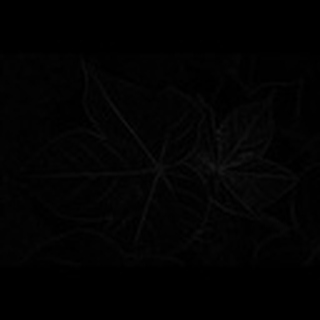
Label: healthy_cotton